Spaghetti alla chitarra

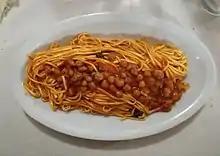
"Spaghetti alla chitarra con pallottine" (Teramo-style chitarra with meatballs)

Spaghetti alla chitarra, also known as maccheroni alla chitarra, is a variety of egg pasta typical of the Abruzzo region of Italy, with a square cross section about 2–3 mm thick. Tonnarelli are a similar pasta from Lazio, used especially in the Roman "cacio e pepe". Ciriole, traditionally from Molise, is the thicker version of "chitarra", approximately twice the thickness of spaghetti. Because the pasta are cut from a sheet rather than extruded through a die, "spaghetti alla chitarra" are square rather than round in cross-section.